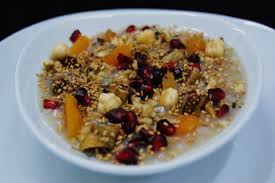
Yemek: asure